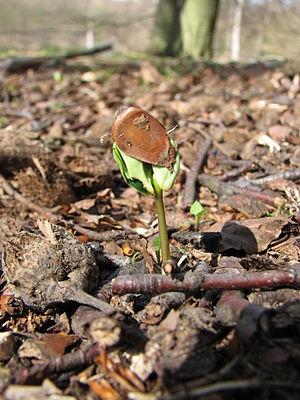
Le Hêtre commun, Fagus sylvatica, couramment désigné simplement comme le hêtre est une espèce d'arbres à feuilles caduques, indigène d'Europe, appartenant à la famille des Fagaceae, tout comme le chêne et le châtaignier.